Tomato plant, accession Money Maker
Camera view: horizontal (90 deg, fisheye); turntable rotation: 0 degrees
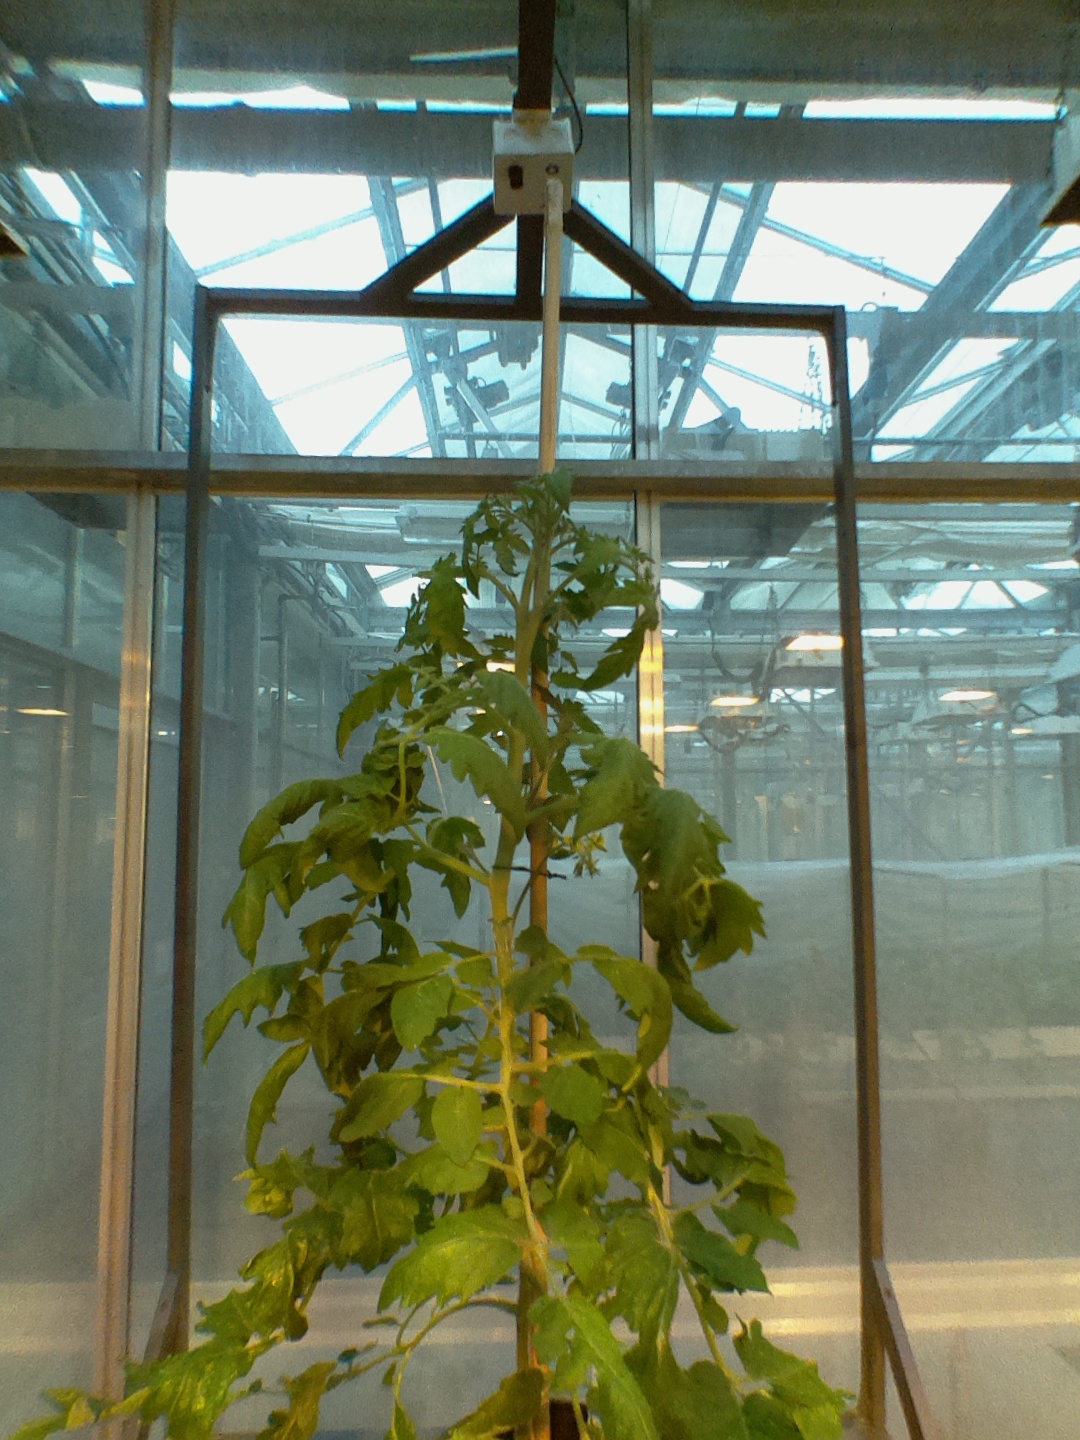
BBCH growth stage 69: End of flowering, 90%-100% of flowers open, more petals falling